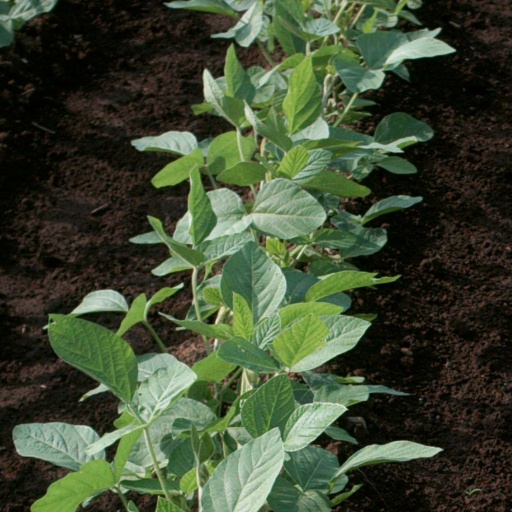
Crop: soybean